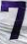
Number: 7